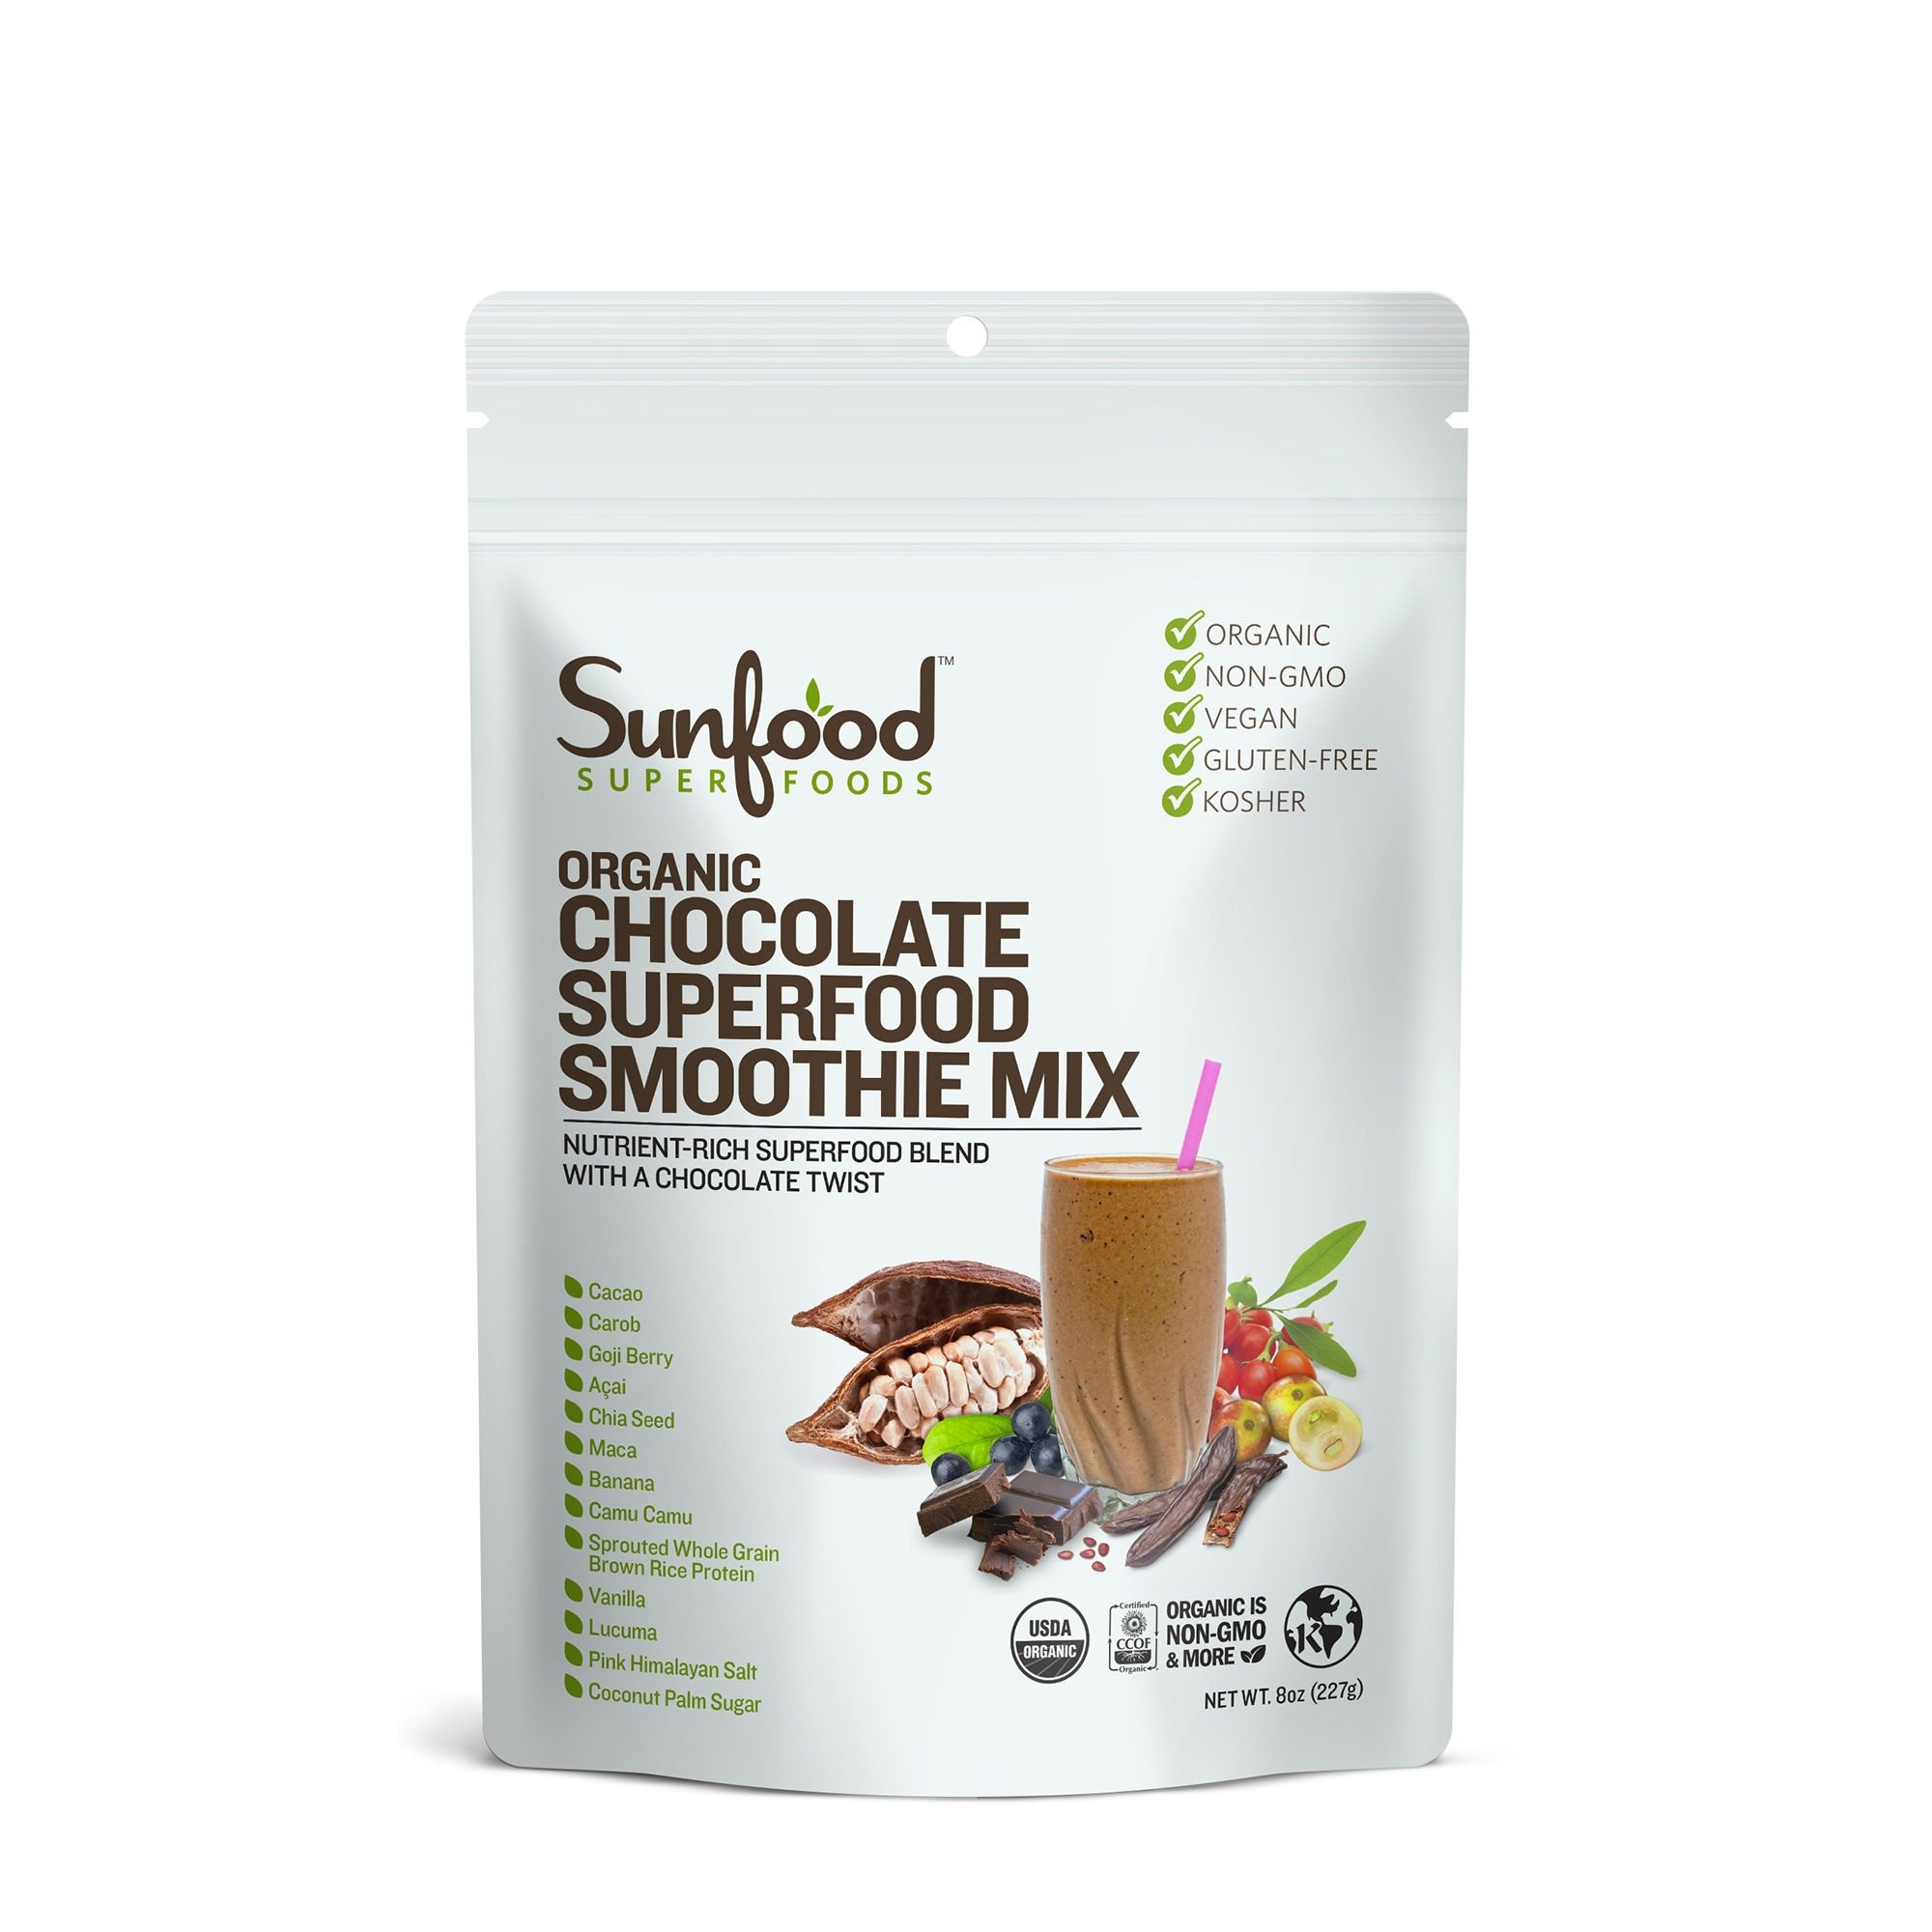
Item Name: Sunfood Organic Chocolate Superfood Smoothie Mix - Vegan Protein Powder, Plant Protein Powder, Plant Based Pea Protein Blend with Maca, Chia, Fiber, Gluten Free, Non GMO - 8 oz Bag
Bullet Point 1: VEGAN PROTEIN POWDER - Sunfood Organic Chocolate Superfood Smoothie Mix is deliciously chocolately and an excellent source of non dairy protein, with 12g of plant-based protein per serving
Bullet Point 2: PLANT PROTEIN BLEND - Our vegan protein powder is made with our signature Sunfood Protein Blend, which includes pea protein, white hemp seed protein, almond protein, & pumpkin seed protein
Bullet Point 3: NATURALLY SWEET - This protein shake powder is made with clean, natural sweeteners including coconut palm sugar, goji berry powder, and stevia, for a guilt-free treat that's sure to satisfy
Bullet Point 4: CERTIFIED ORGANIC & NON GMO - Sunfoods Organic Chocolate Superfood Smoothie Mix is certified USDA Organic and Non GMO. It's also Raw, Vegan, Kosher, and ethically sourced
Bullet Point 5: ABOUT SUNFOOD - We are a family-owned company based in San Diego, dedicated to creating supplements & nutritious snacks. We use ethically sourced natural ingredients & never compromise on quality
Value: 7.4
Unit: Ounce

Price: 18.99